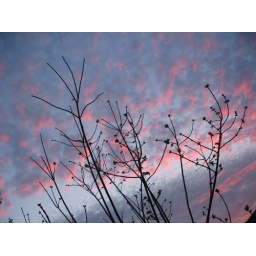
In the first days of spring, pink birds in the sky playing with me.